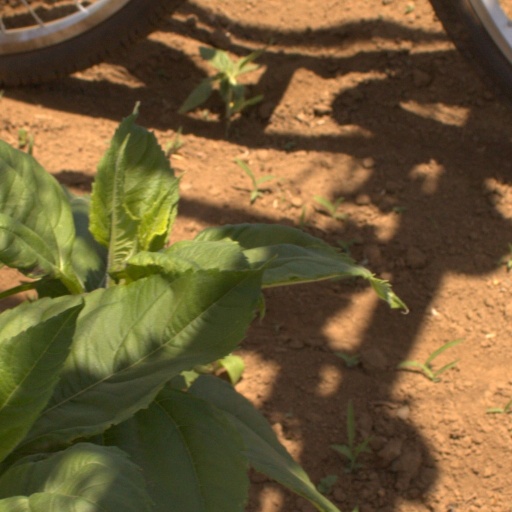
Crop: Jerusalem artichoke